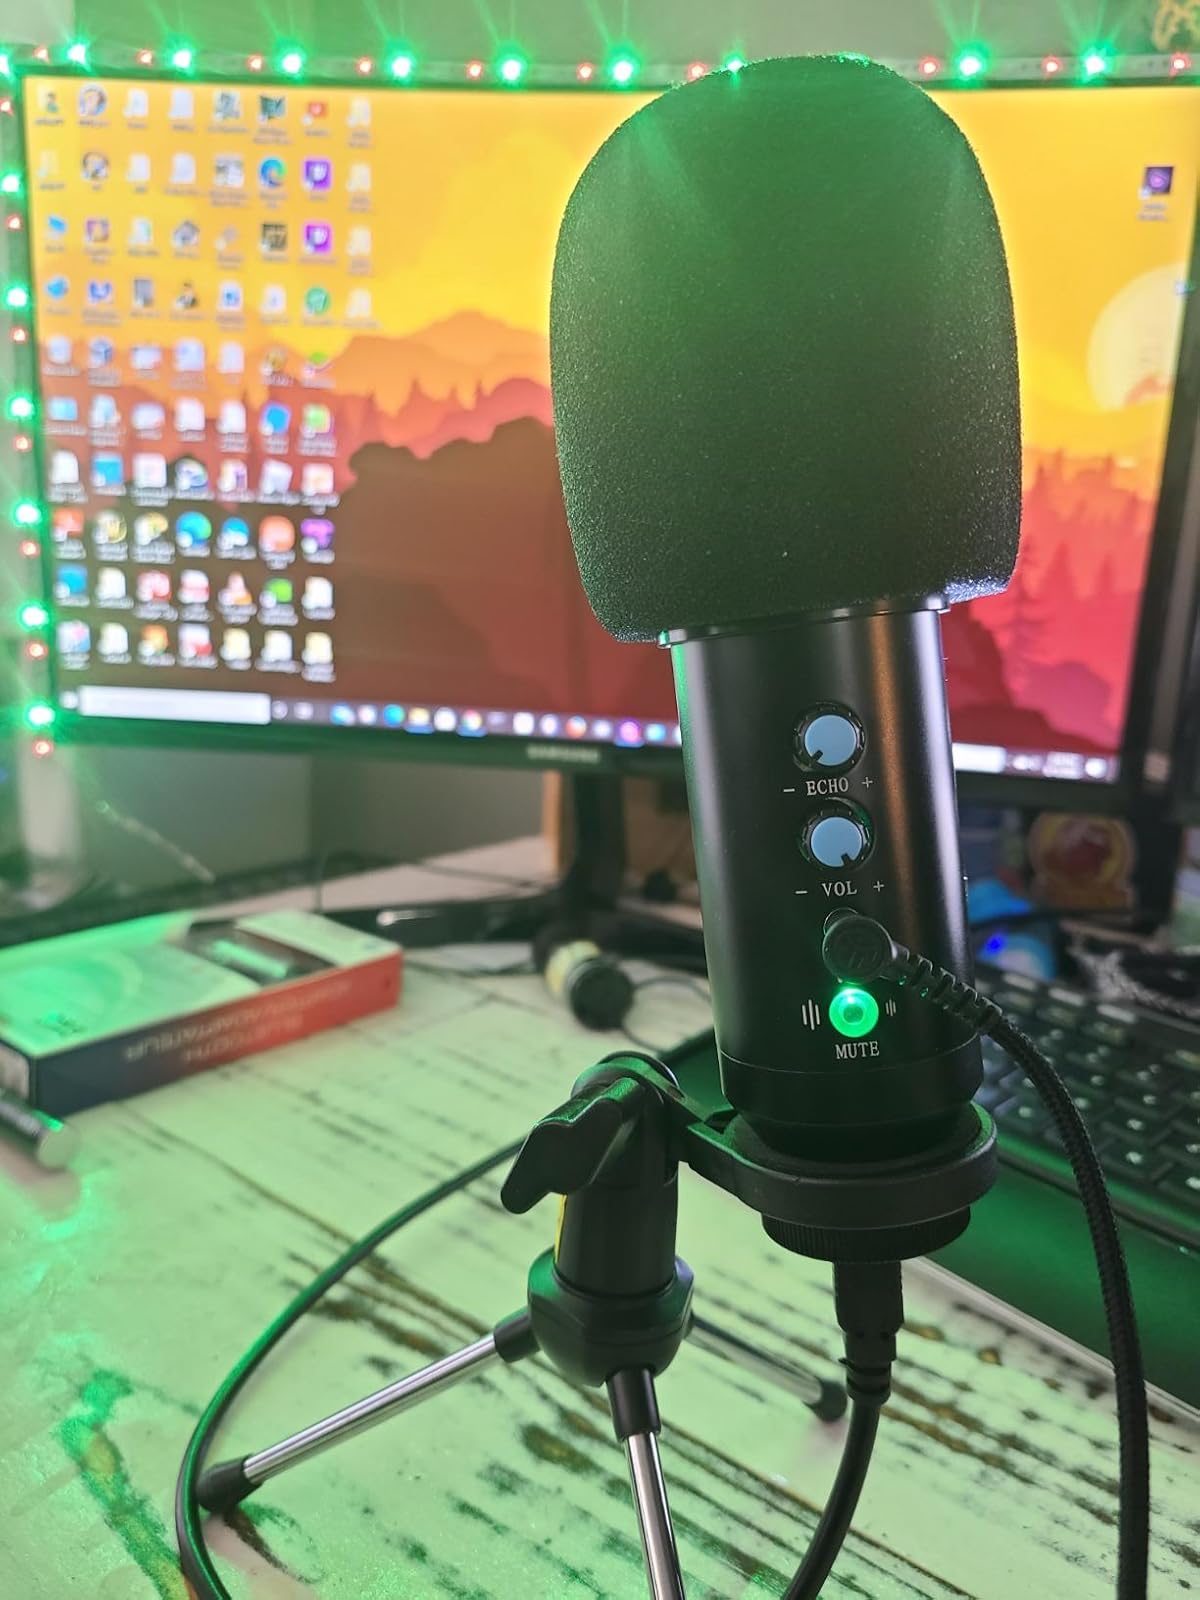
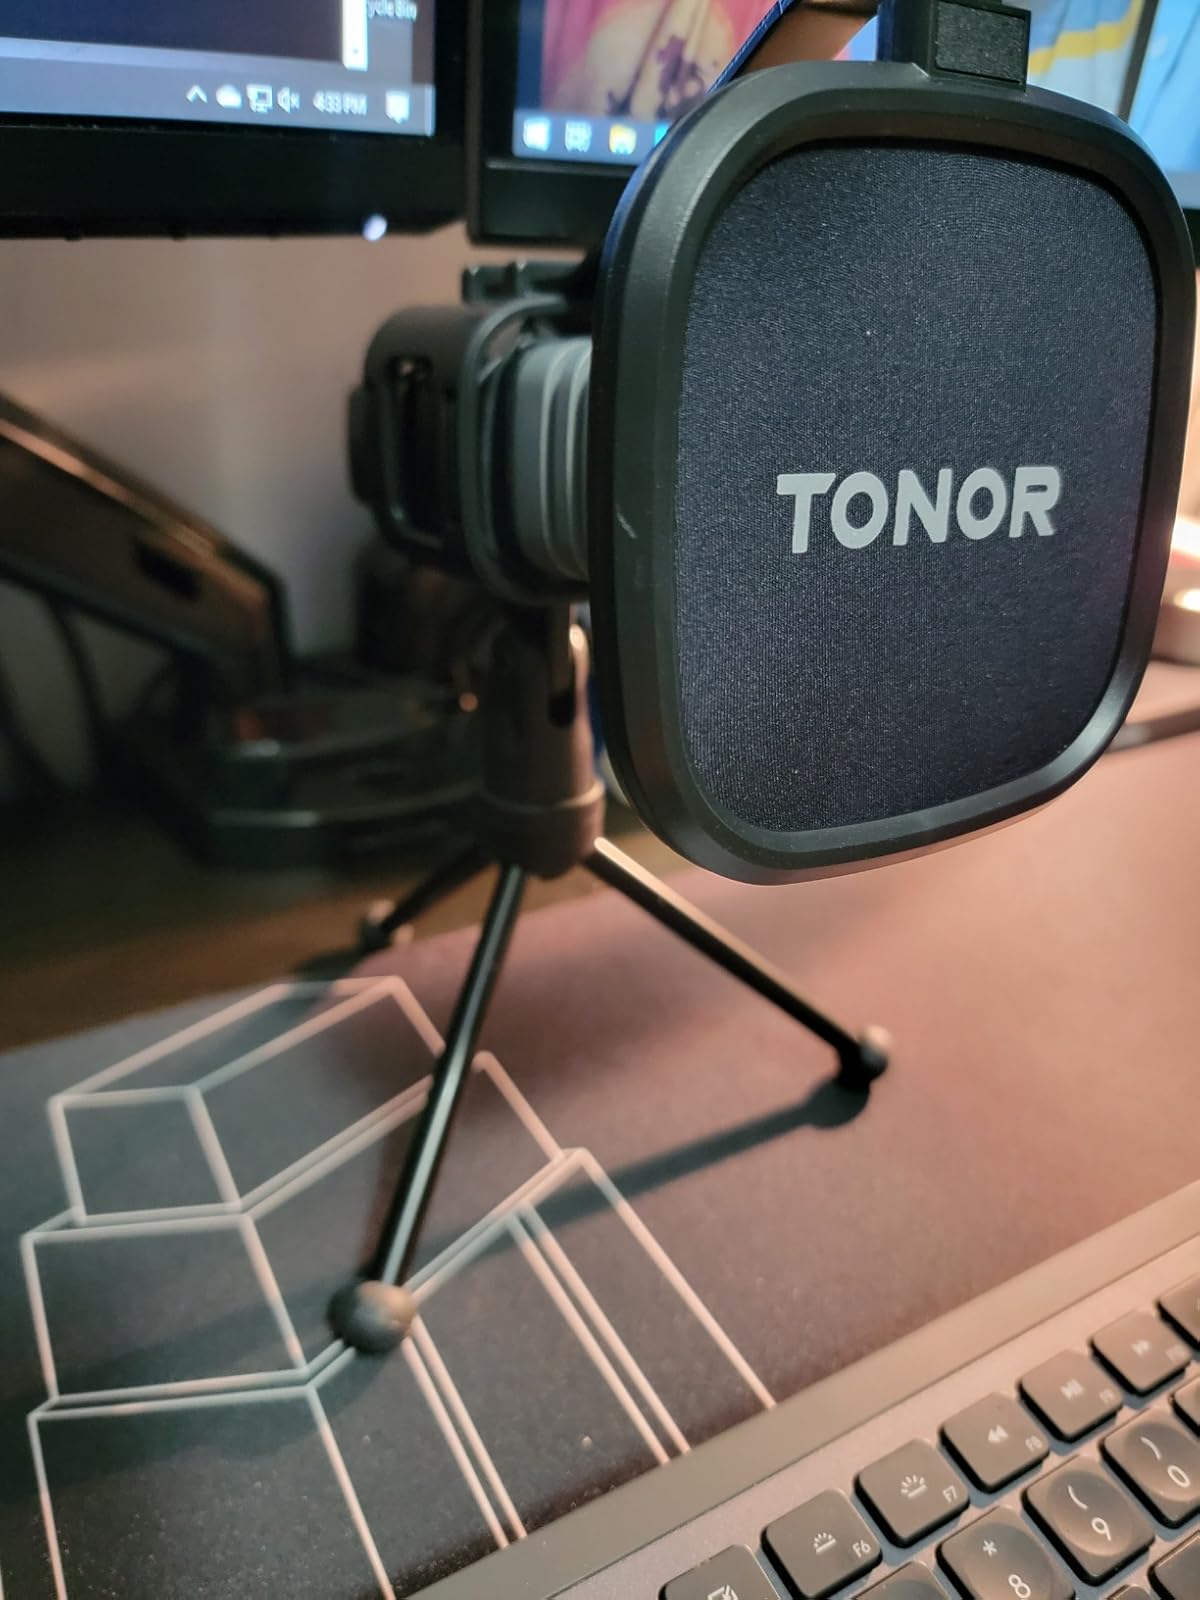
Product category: microphone
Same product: no